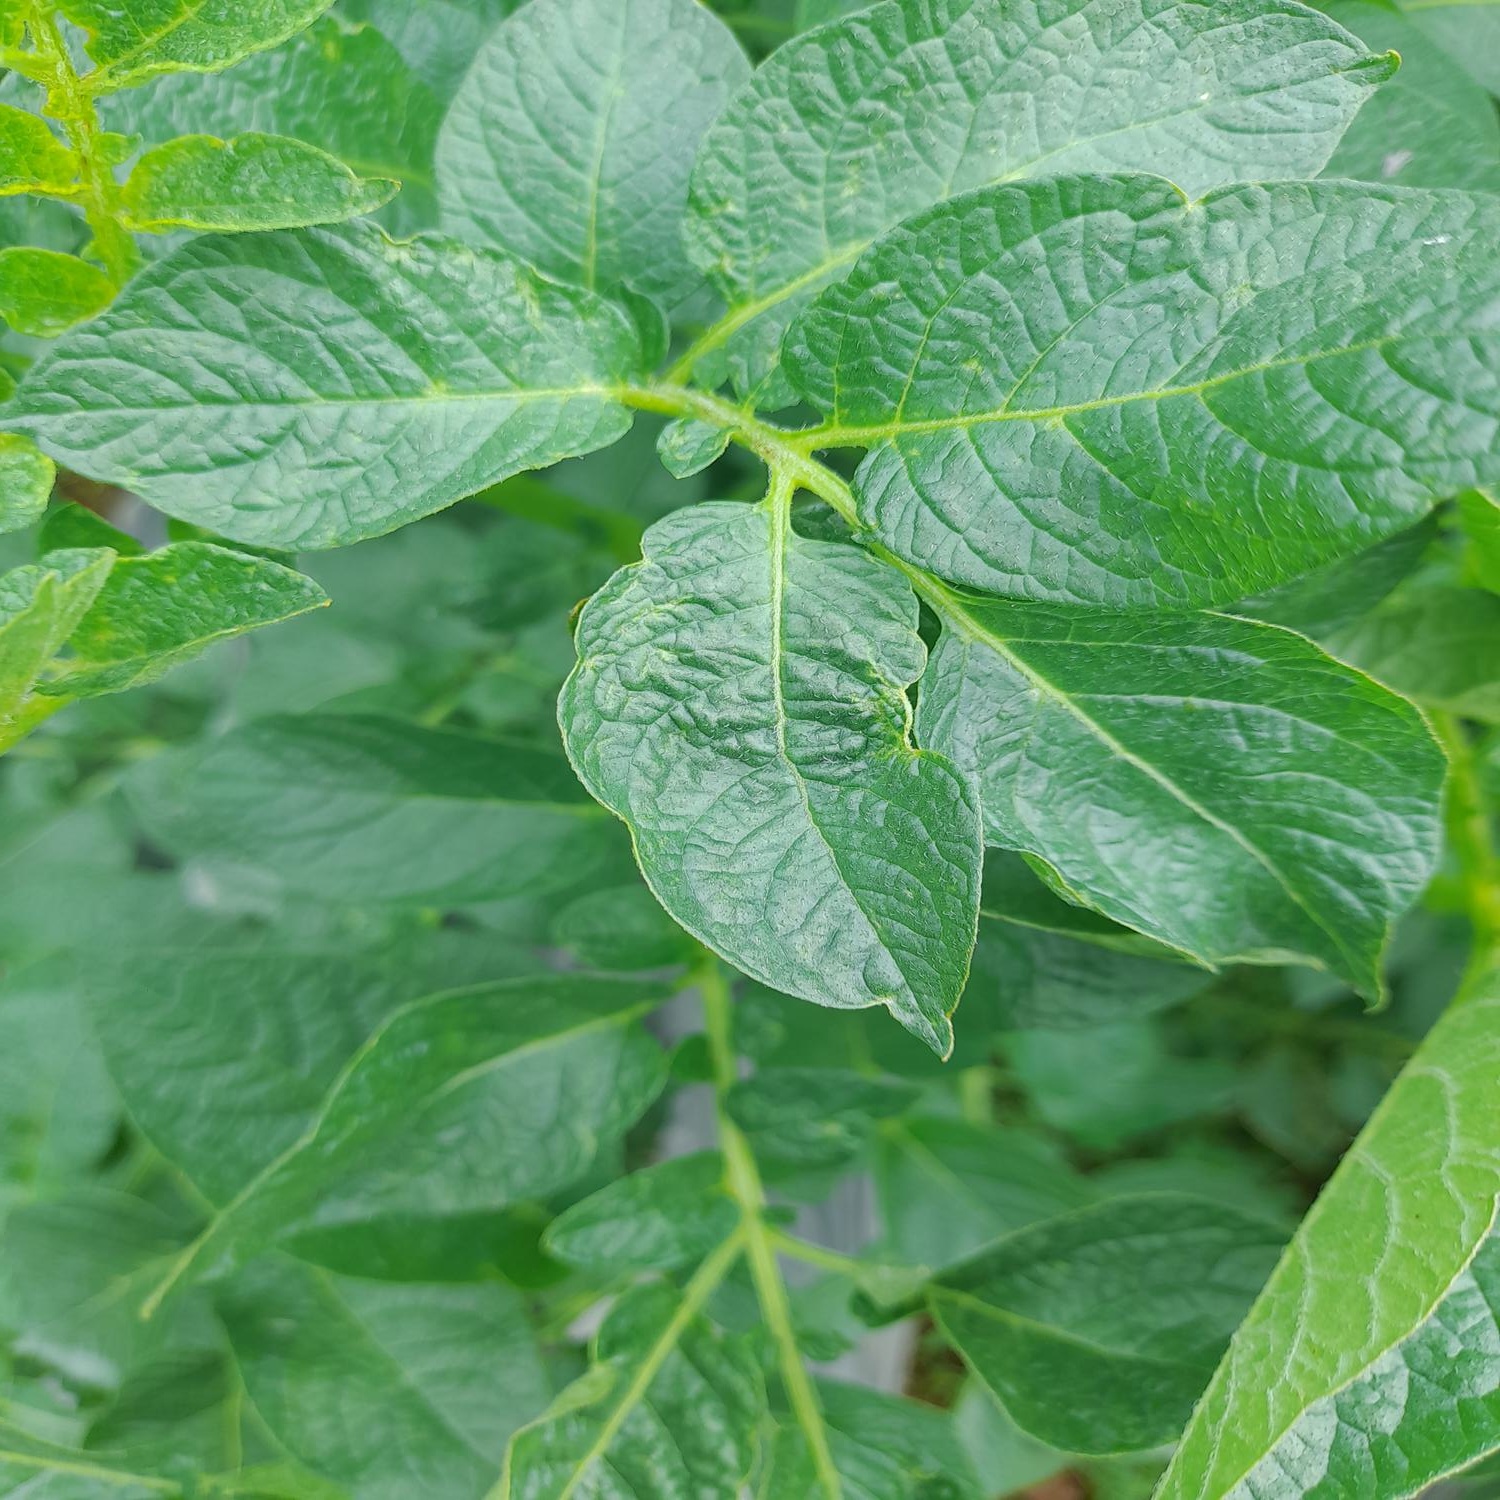
Etiqueta: Virus